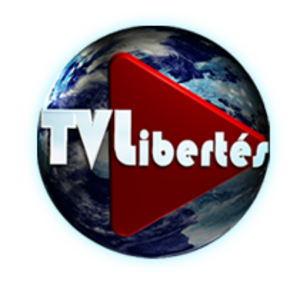
Logo officiel de la chaîne TV Libertés.